Krakeb

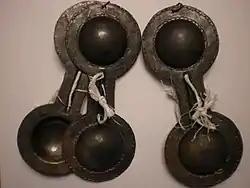
Set of "qraqeb"

Qraqeb or garagab, in English often transliterated as krakeb, are a large iron castanet-like musical instrument primarily used as the rhythmic aspect of Gnawa music. Gnawa today is part of the North African culture and is inherent in the Maghrebi soundscape. The word qraqeb is a plural form (with the singular being qarqab), with an unclear etymology, as the word does not occur in Standard Arabic with this meaning.